Battle of Quifangondo

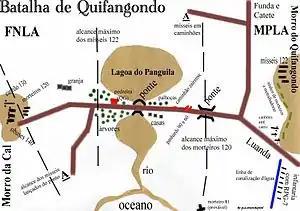
Map depicting ELNA's advance along the Caxito-Luanda highway towards Quifangondo, by Pedro Marangoni.

The Battle of Quifangondo (popularly known as "Nshila wa Lufu", or Battle of Death Road in Kikongo) was fought on 10 November 1975, near the strategic settlement of Quifangondo, Luanda Province, between the People's Armed Forces of Liberation of Angola (FAPLA), armed wing of the People's Movement for the Liberation of Angola (MPLA), and the National Liberation Army of Angola (ELNA), armed wing of the National Liberation Front of Angola (FNLA). The engagement marked the first major deployment of rocket artillery in the Angolan Civil War, as well as the last serious attempt by ELNA forces to seize Luanda, the Angolan capital. It occurred on the last day of Portuguese colonial rule in the country, which formally received independence only hours later.